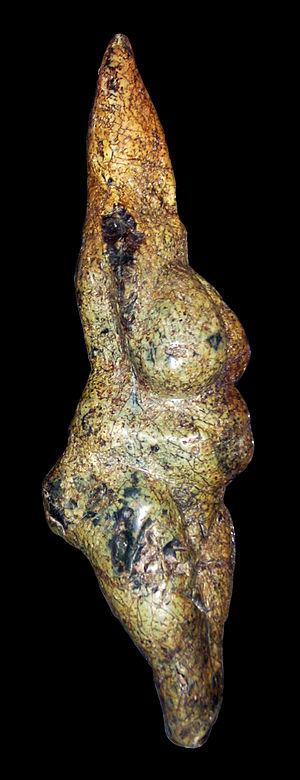
La Vénus de Savignano est une statuette en stéatite, datant du Paléolithique supérieur, découverte près du village de Savignano sul Panaro, dans la province de Modène en Italie.